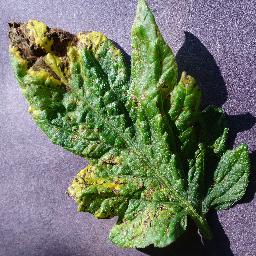
Label: Tomato___Septoria_leaf_spot